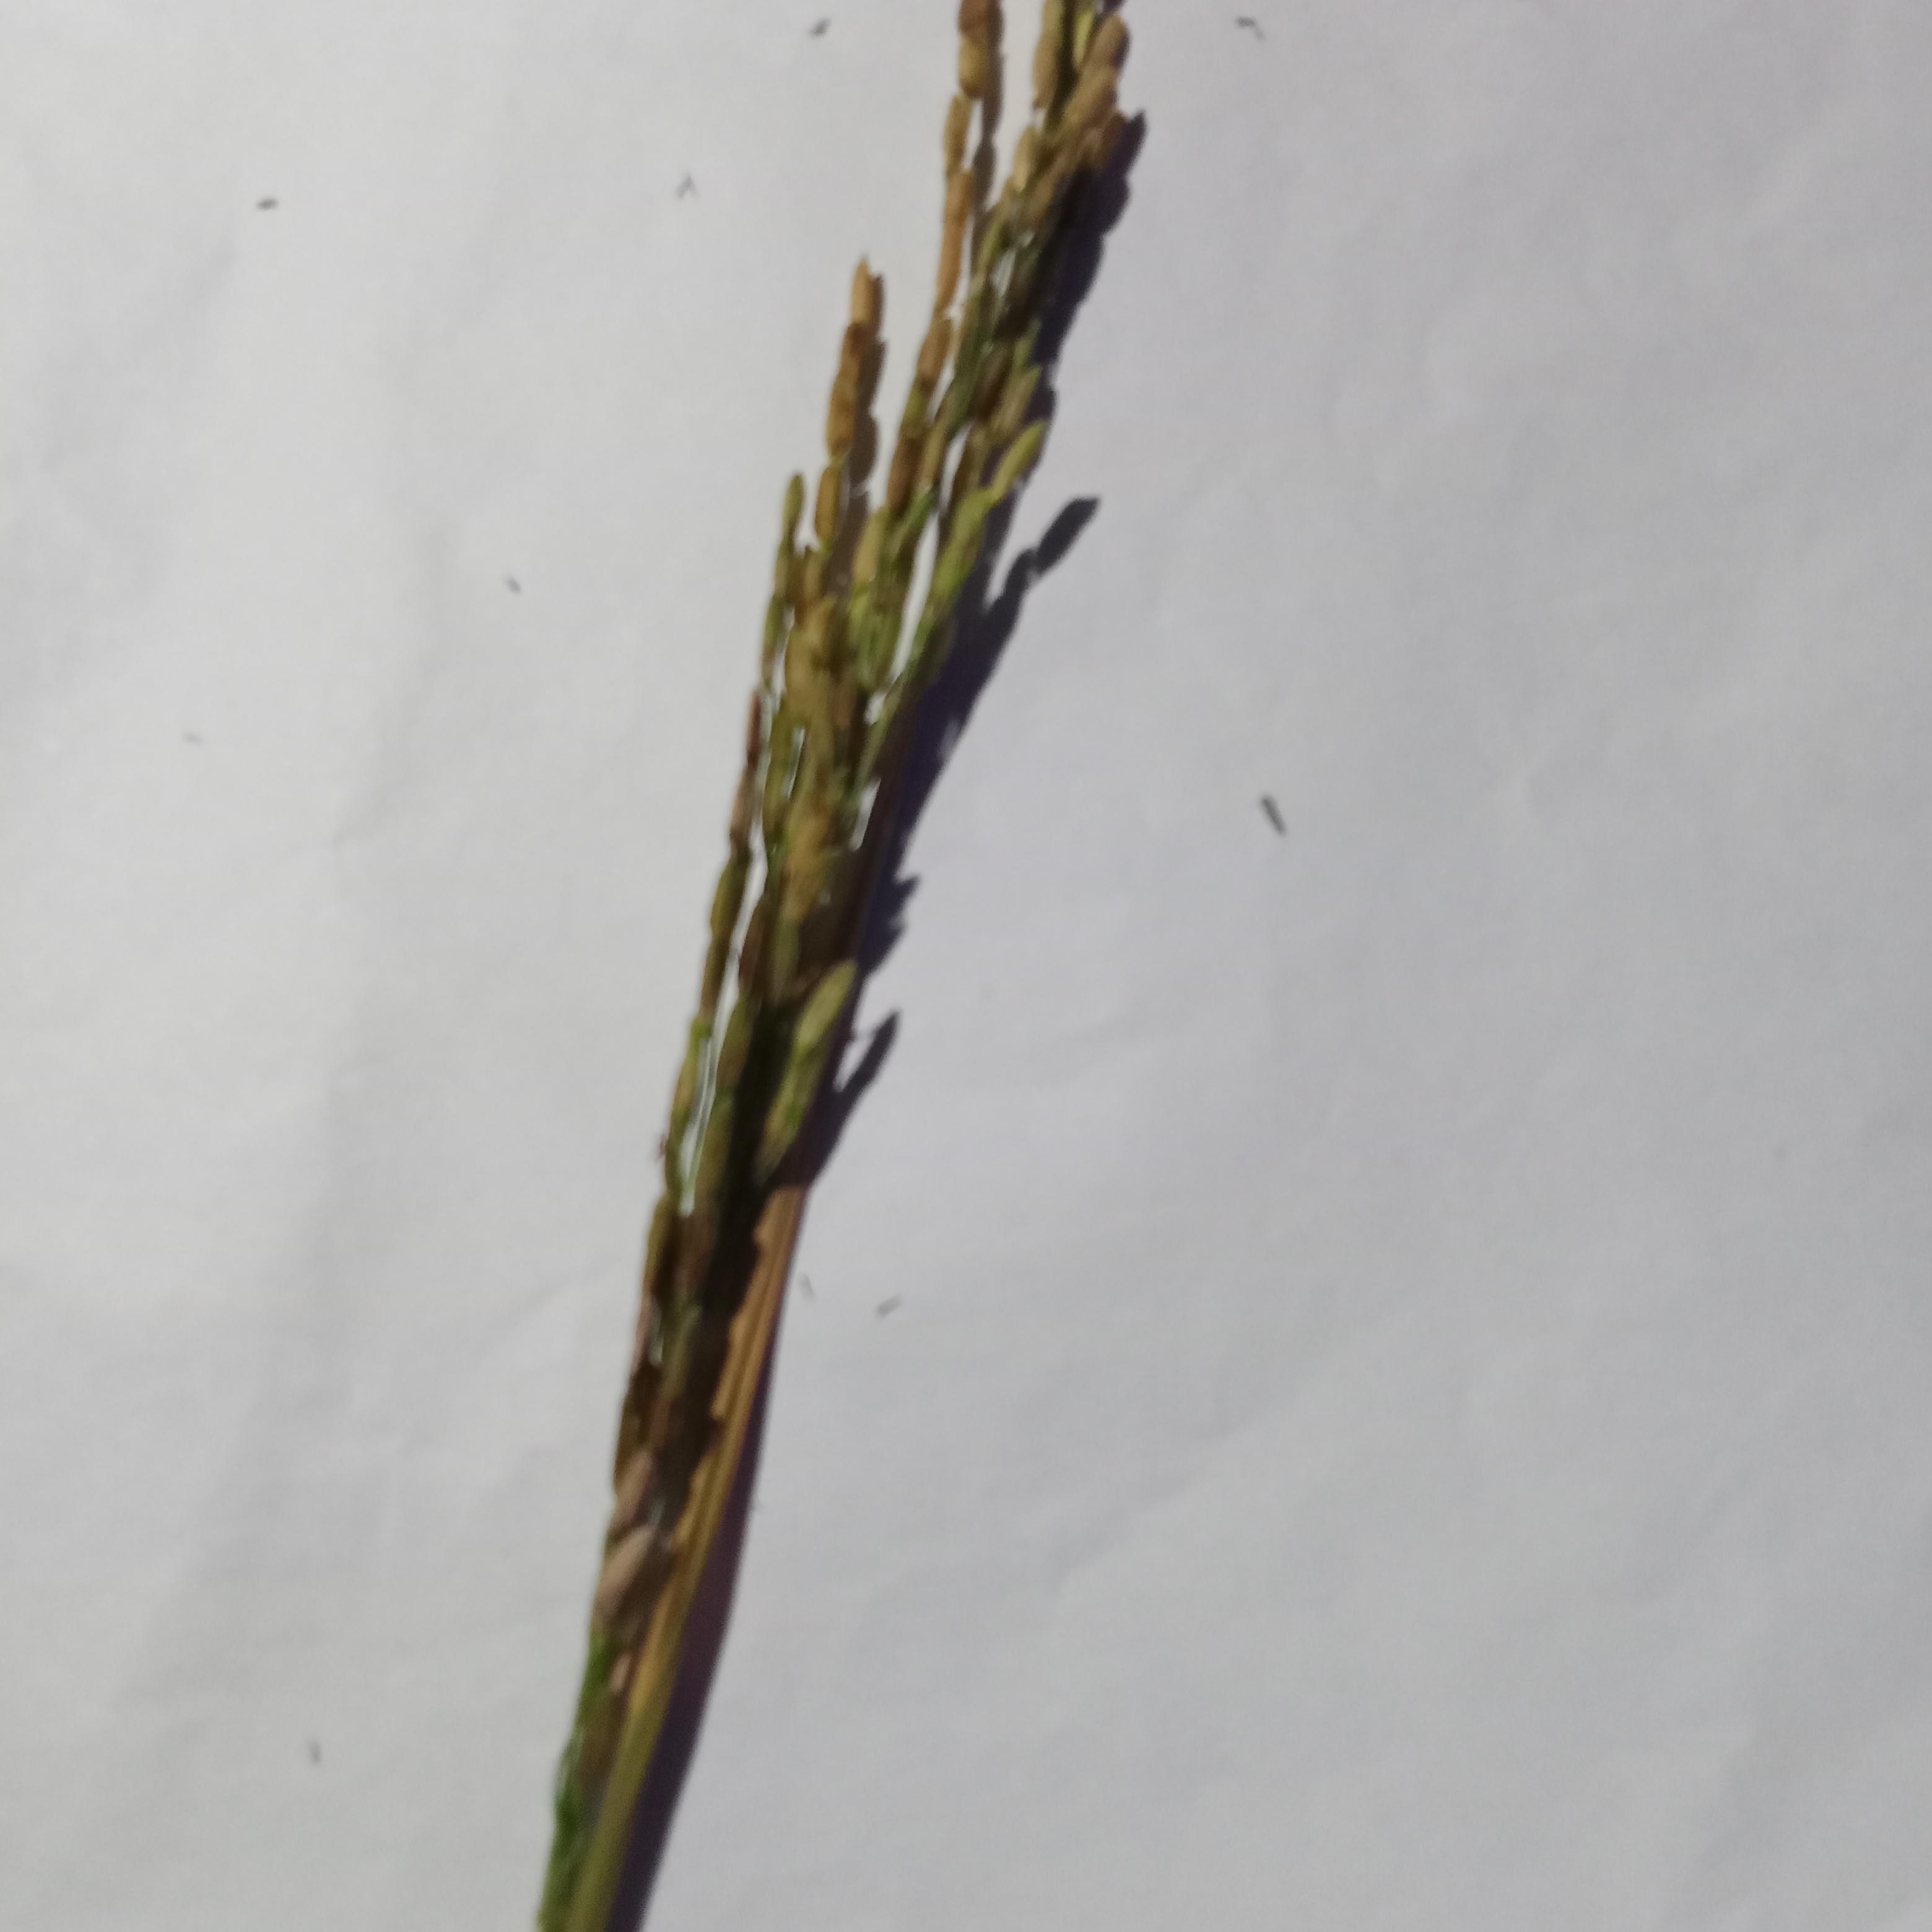
Label: Rice___Neck_Blast